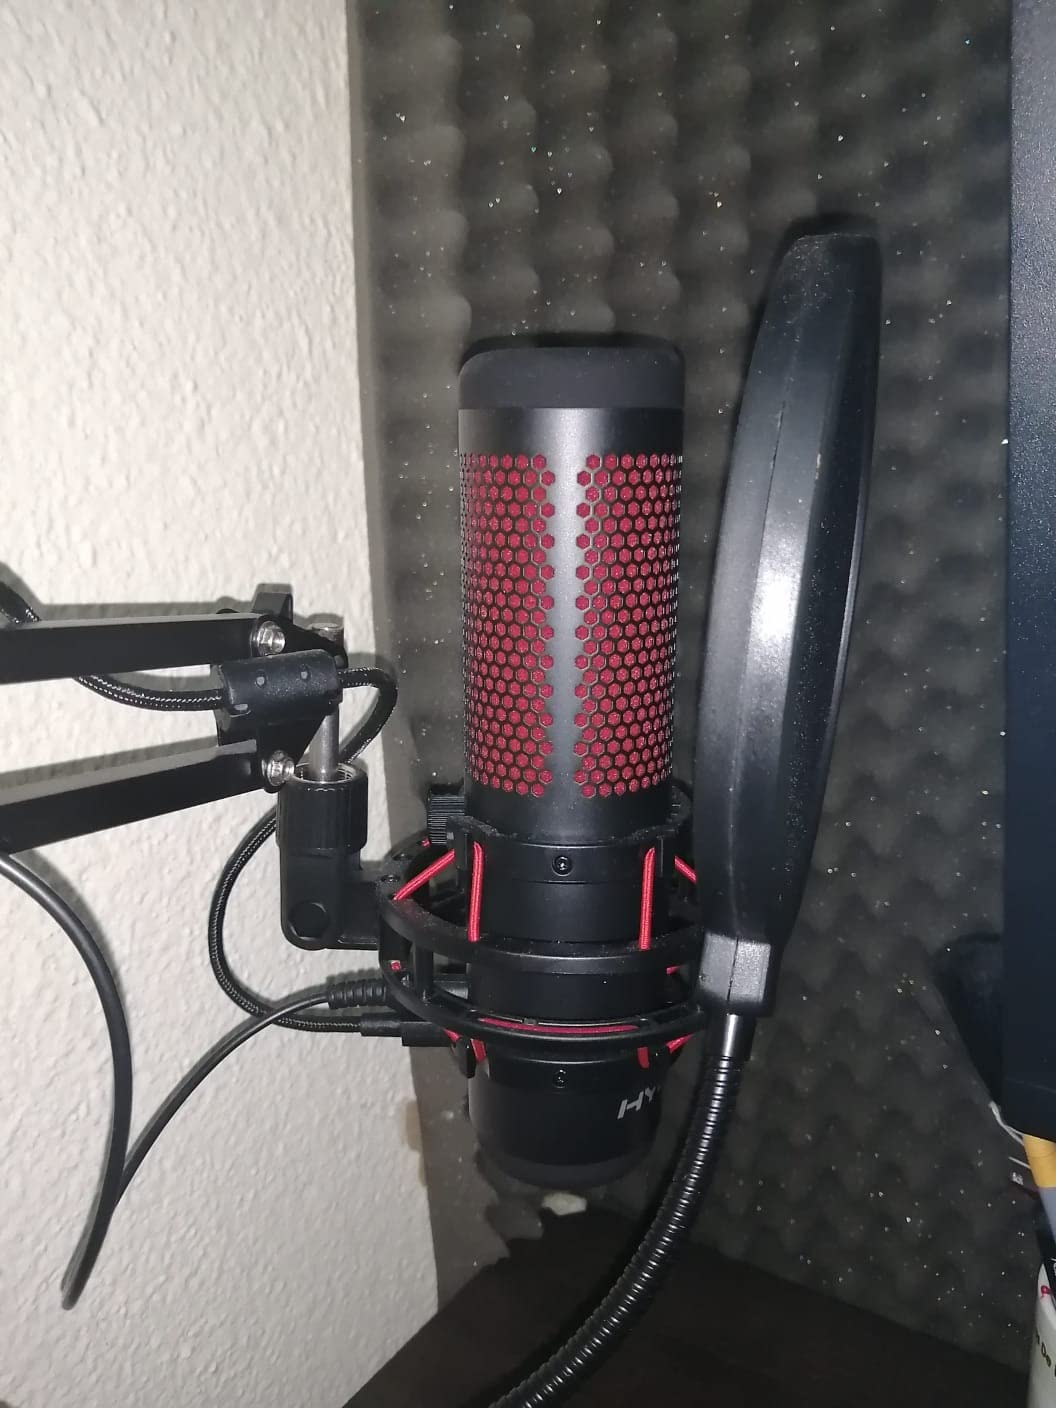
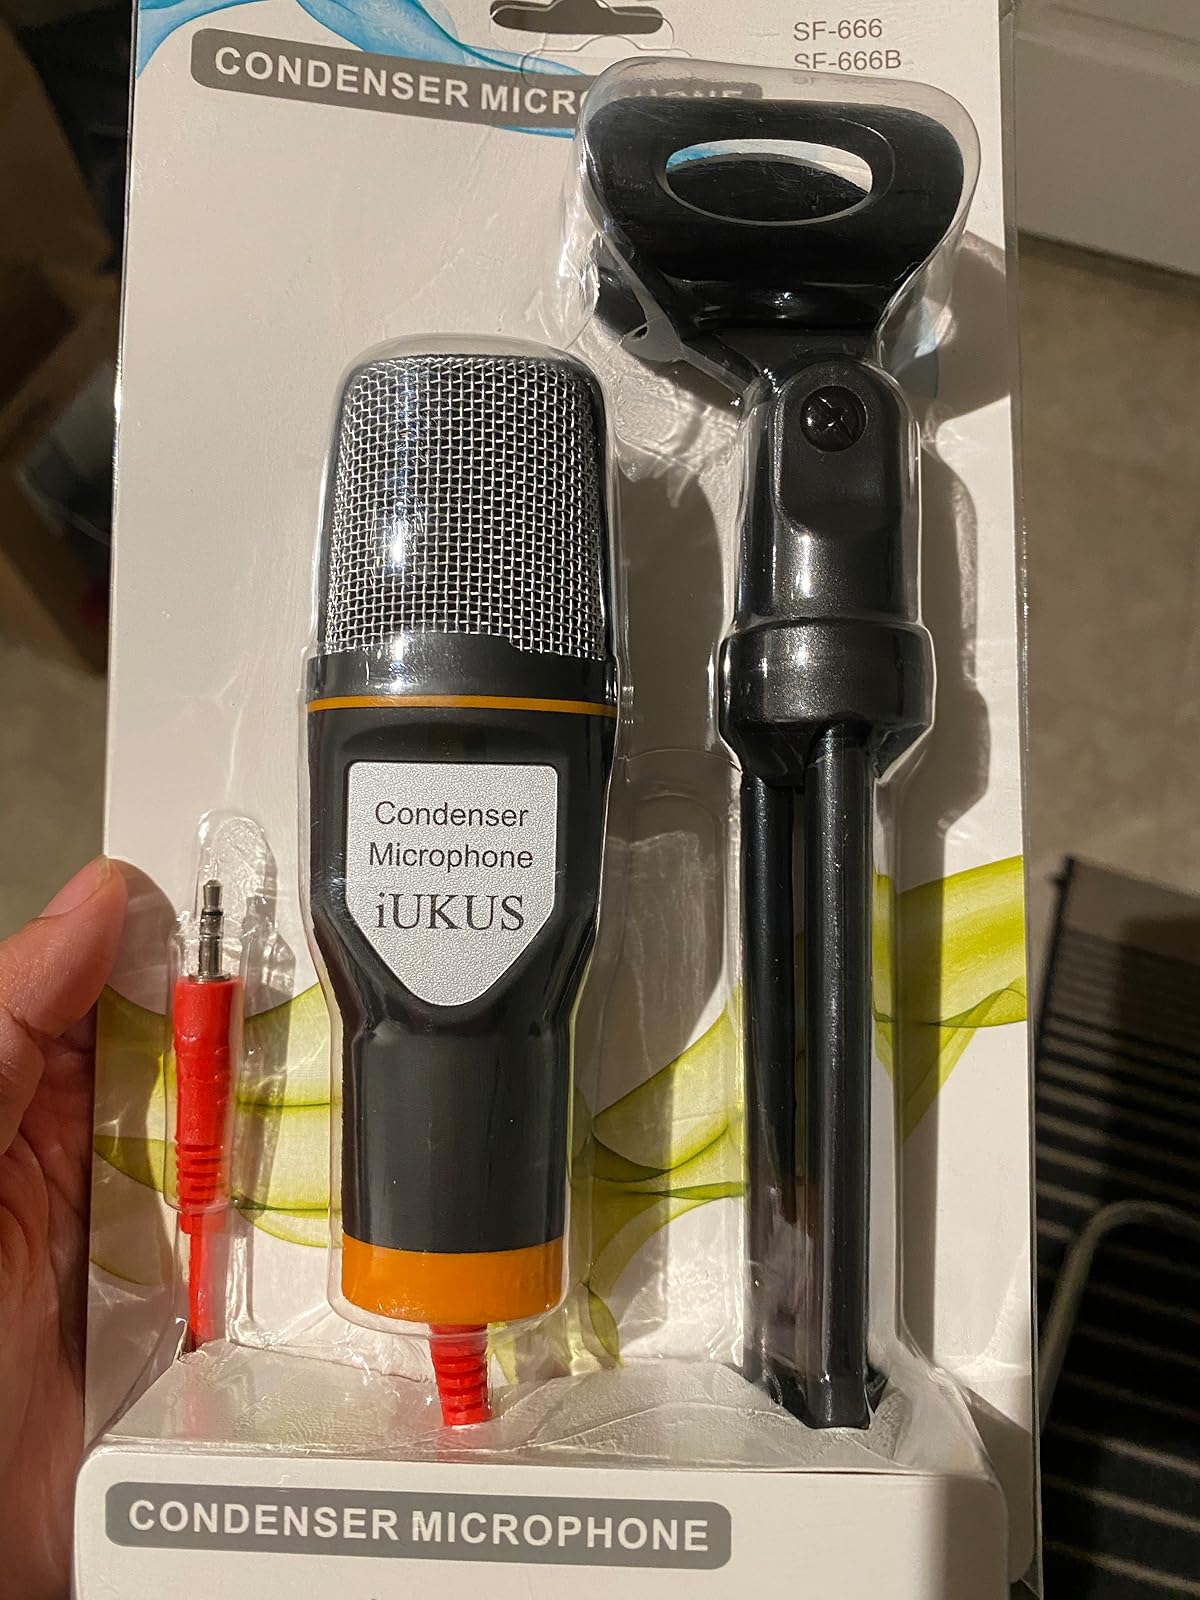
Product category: microphone
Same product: no